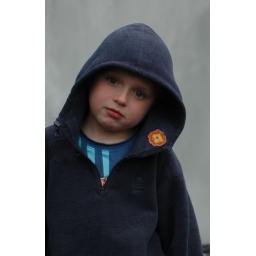
boy in blue